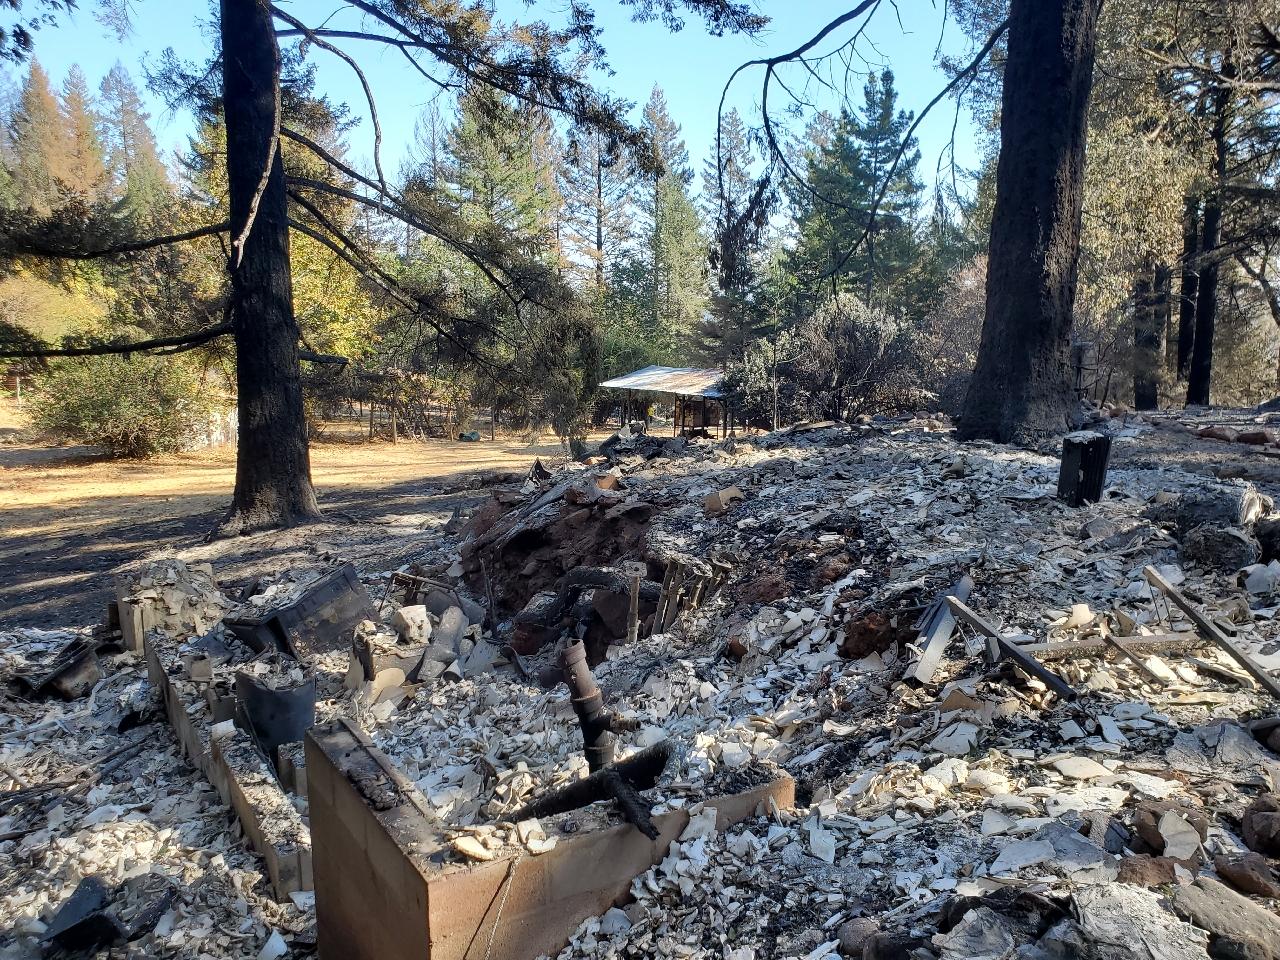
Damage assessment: destroyed